Dortmund-Bövinghausen station

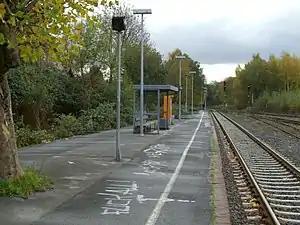

Dortmund-Bövinghausen station is a railway station in the "Bövinghausen" district of the town of Dortmund, located in North Rhine-Westphalia, Germany.